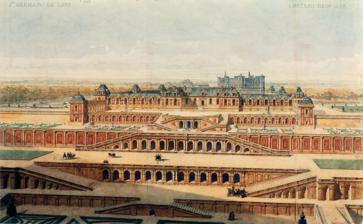
Building: Château-Neuf de Saint-Germain-en-Laye
Country: France
Year built: 1556
Château-Neuf in 1637, by Auguste Alexandre Guillaumot (1815–1892) (Gallica) The Château-Neuf de Saint-Germain-en-Laye ("New Château of Saint-Germain-en-Laye") was a French château in Saint-Germain-en-Laye , now mostly demolished, which served as a royal residence from the second half of the 16th century until 1680. It was built on the grounds of the older Château de Saint-Germain-en-Laye , which became known as the Château-Vieux (Old Château). Construction General plan with the Château-Vieux on the left and the Château-Neuf on the right, engraving by Jacques Androuet du Cerceau (1576) The central building, on the edge of the terrace, was ordered in 1556 by Henry II of France and Catherine de' Medici and was built by Philibert de l'Orme . Called in its day la maison du théâtre (the theater house), a succession of terraces and stairs gave access to the baignerie (from French baigner , "to bathe") on the Seine . From the beginning of his reign in 1593, King Henry IV would come to Saint-Germain because he took pleasure in the view the château and its terraces offered of the valley of the Seine, a view like that of his birthplace, the Château de Pau . He ordered from Baptiste Androuet du Cerceau an expansion of the terraces by the Seine. Work began in 1594. Quickly finished by executive architect Jean de Fourcy , with Guillaume Marchant conducting the masonry work, the job involved the installation of grottoes , with automated fountains made by Italians, the Francini brothers, Thomas and Alexandre. The French garden, spread out by the Seine on five terraces, was designed by landscape designer Étienne Dupérac and by gardener Claude Mollet . Riverside elevation and partial plan of the Château-Neuf, engraving by Androuet du Cerceau (1576) History At the outset, the château was the dwelling of those who had it built: Henry II, who died in 1559 (from a lance wound received in a tournament in Paris, three years after the château was begun); and, above all, his wife, Catherine de' Medici . Henry II would expand Château-Neuf considerably and sojourn there regularly, while his numerous children, legitimate and bastard, lived at Château-Vieux . Catherine stopped going to the château toward the end of her life in 1589, after her astrologer , Côme Ruggieri , predicted that she would meet her death in Saint-Germain. In August 1561, the year after the death of King Francis II of France on 5 December 1560, the Queen of Navarre arrived in Saint-Germain escorted by a grand cortège at the head of which rode her spirited second husband, the Duke of Vendôme . Several days of festivals ensued with diverse games and even a bullfight. Among the guests was their son, the nearly 8-year-old Henri de Béarn, the future Henry IV , and Henry II's third son, the 10-year-old Duke of Orléans who would become the future Henry III . It was in this château that " Louis-Dieudonné " (Louis the God-given), the future King Louis XIV , was born on 5 September 1638. His father, Louis XIII , died there on 14 May 1643. Château-Neuf was the refuge of Charles II of England in 1650, after the execution of his father . During the Fronde , the French civil war in the mid-17th century, the " Grande Mademoiselle ", Anne Marie Louise, Duchess of Montpensier , came to Saint-Germain seeking asylum and installed herself at Château-Neuf where "she lay in a wonderfully beautiful chamber in a ruined tower, well-gilded and large but with no glass in the windows and a meager fire." In 1668, a grand ceremony was organized that set off from the Château-Neuf for the baptism of the Grand Dauphin at the Sainte Chapelle of the Old Château. In 1682, the French Court left Saint-Germain for the Palace of Versailles . Remains of Château-Neuf: the pavilion of Henri IV in red brick and part of a ramp On 17 January 1688 Louis XIV allowed the exiled James II of England to base himself at Saint-Germain. There he stayed with his court in Château-Neuf, and then in the two châteaux, until his death. In the 1770s, the dilapidated château was given by Louis XVI to his younger brother the Count of Artois with the sum of 600,000 livres for work to be done on it. Demolition and reconstruction projects were carried out by the architects Joseph Bélanger and François Chalgrin . When the Revolution came, the château was declared bien national and sold to its former manager, who demolished it, parceled out the land, and sold the materials. Nothing remains today but the Pavilion of Henry IV, the Pavillon du jardinier , and a few vestiges of the cellars to be found in the neighborhood – 3 rue des Arcades, for example. See also Château de Saint-Germain-en-Laye References